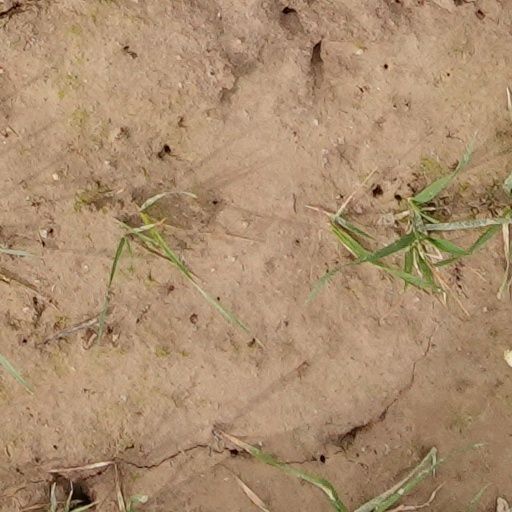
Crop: wheat